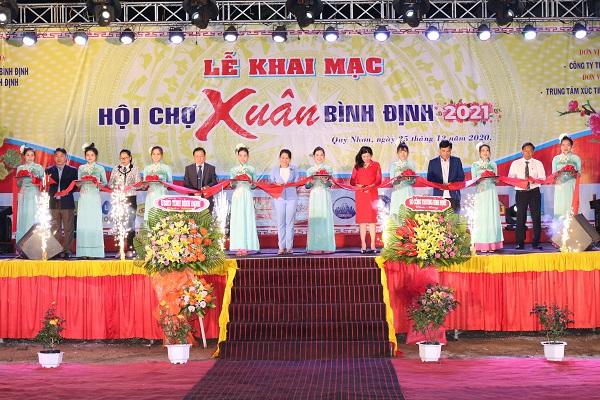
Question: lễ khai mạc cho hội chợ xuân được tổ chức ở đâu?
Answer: bình định